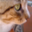
Label: cat